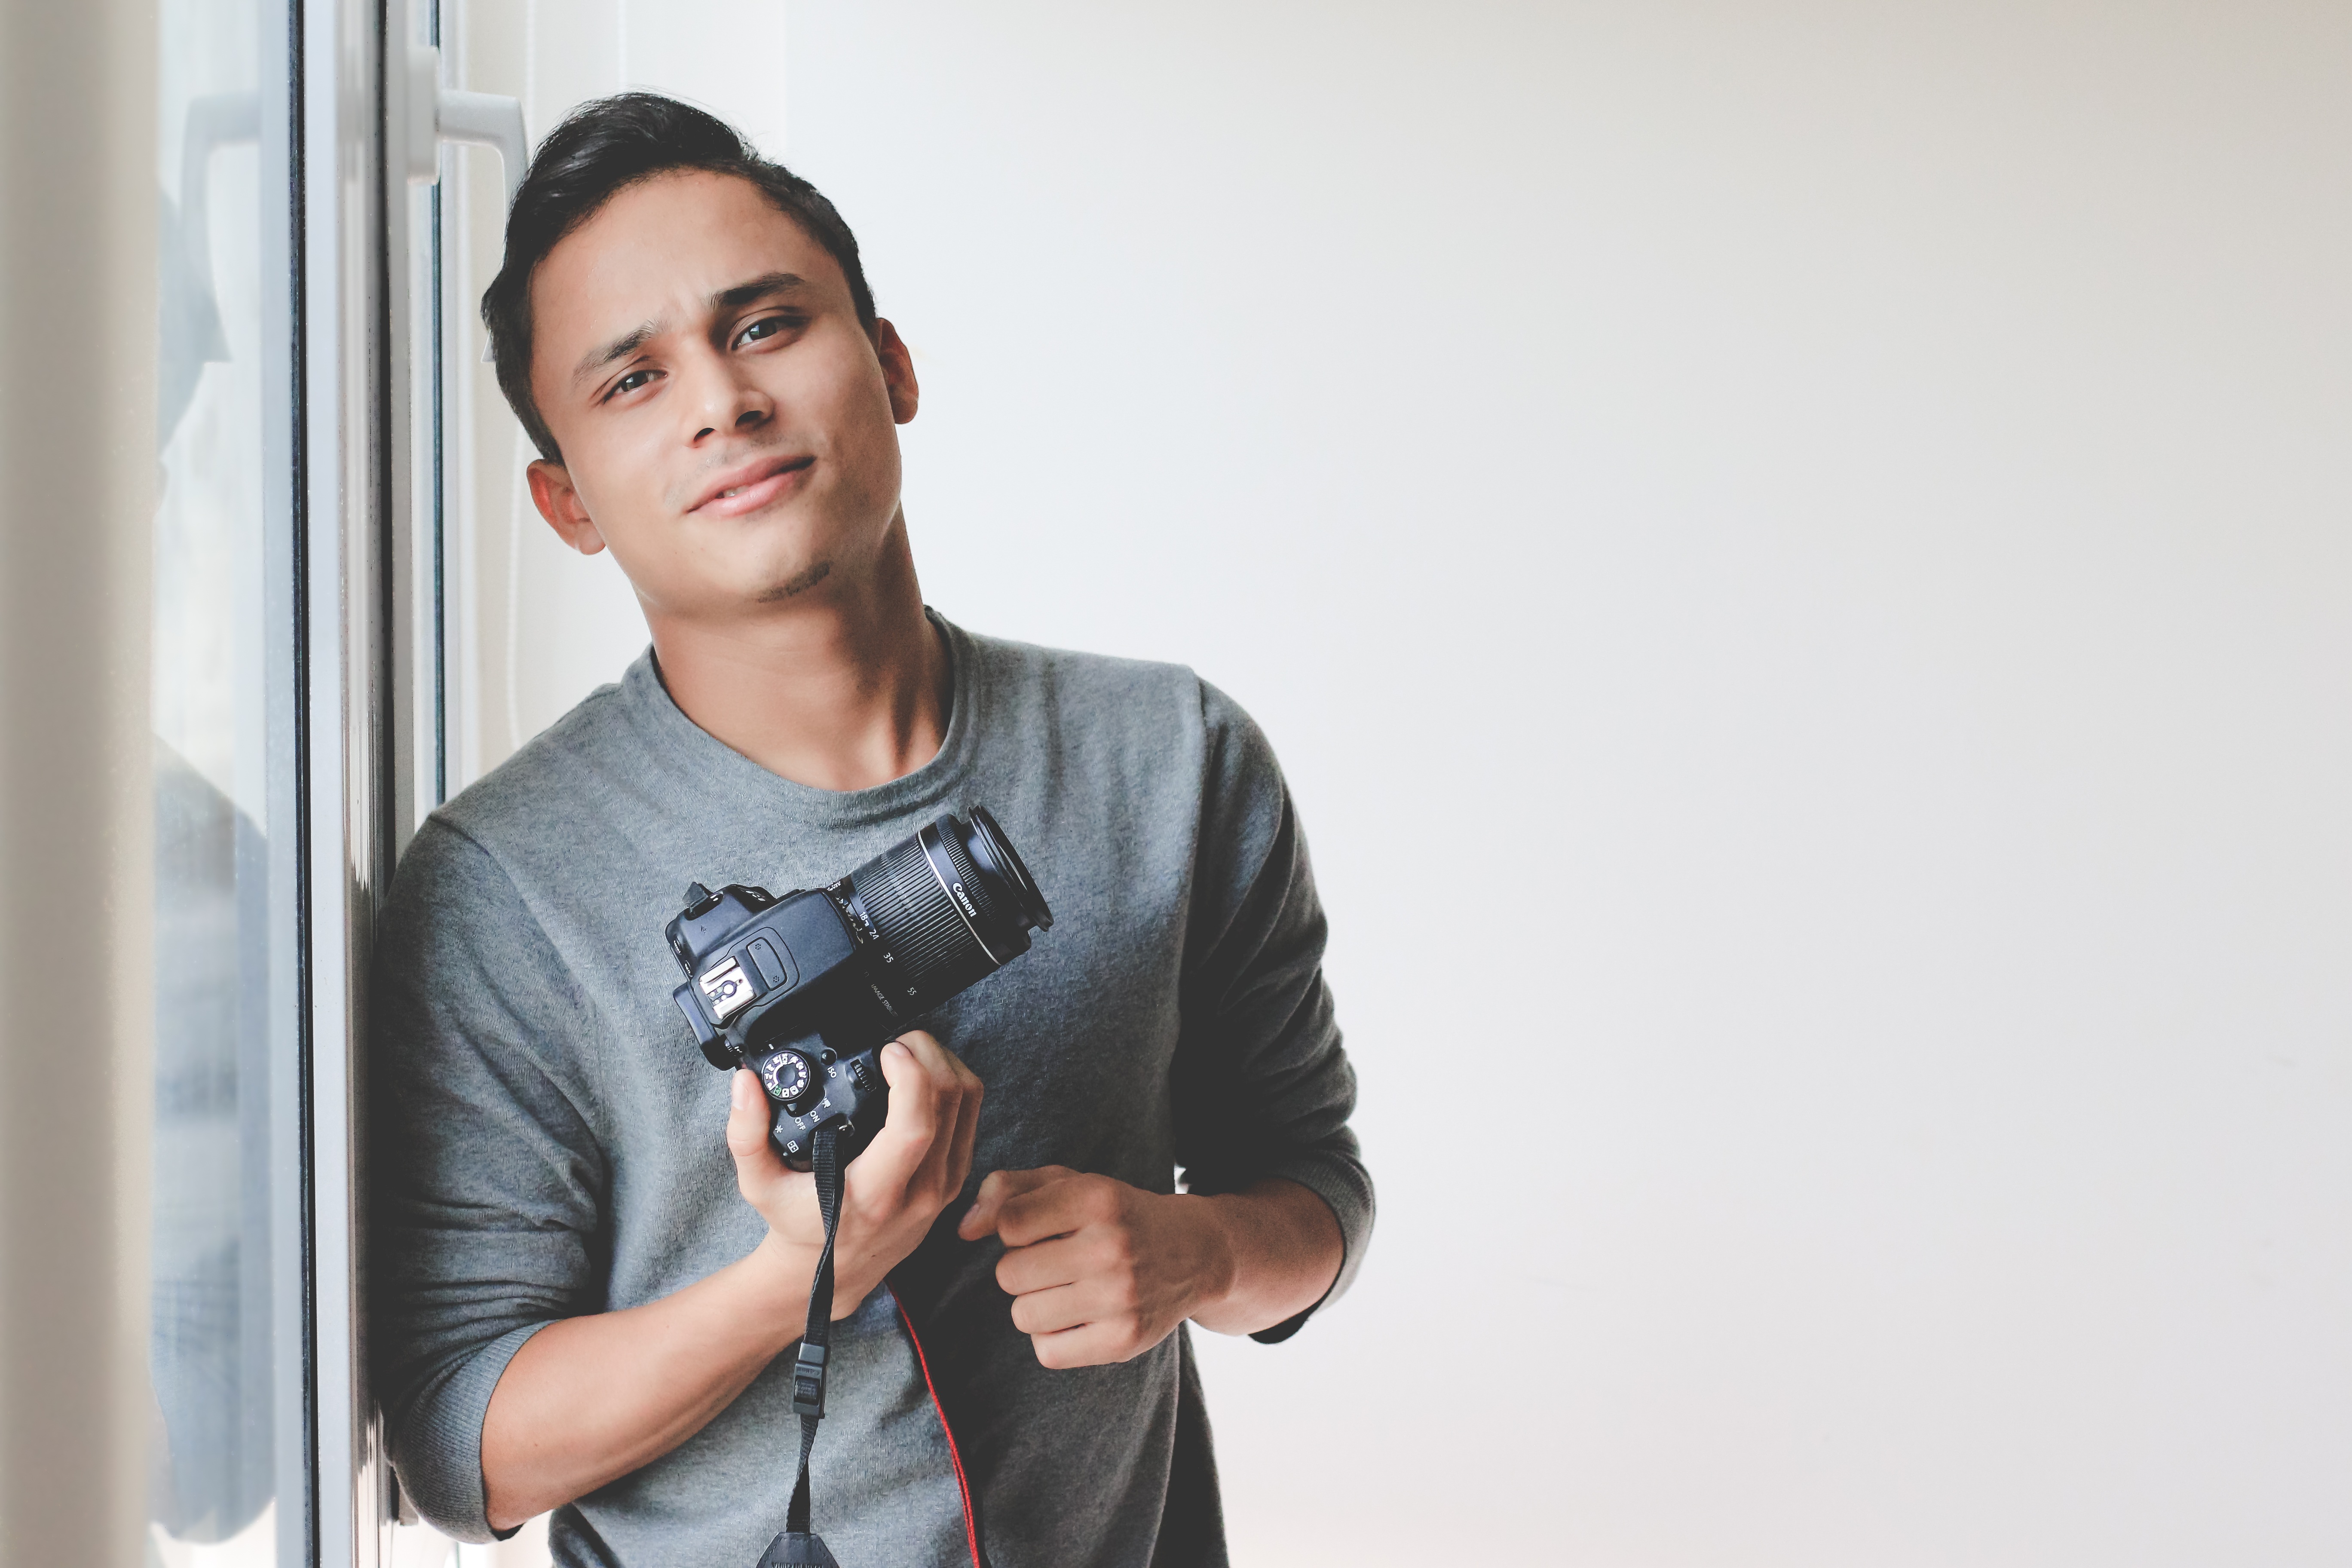
hand, man, person, camera, photography, portrait, glasses, photograph, photo shoot